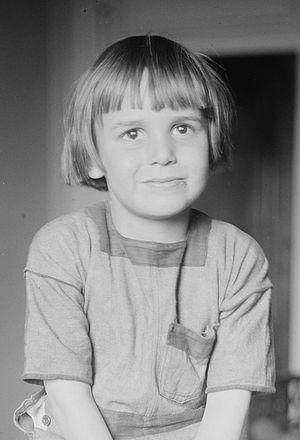
John Leslie Coogan, né le 26 octobre 1914 à Los Angeles et mort le 1ᵉʳ mars 1984 à Santa Monica, est un acteur américain.